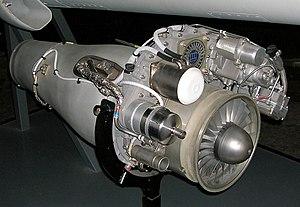
Le F107 est un petit turboréacteur conçu et produit par la société américaine Williams International. Désigné WR19 par la compagnie, il a été développé pour propulser les missiles de croisière ALCM et Tomahawk, ainsi que diverses plateformes expérimentales, dont le Williams X-Jet.